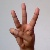
The image shows a hand gesture representing the letter 'W' in Indian Sign Language.